Frederic Shields

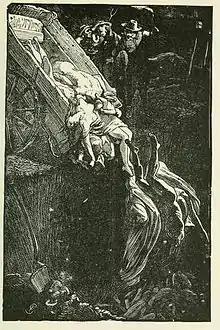
F Shields. "The Plague Cart". 1862

The Manchester Art Treasures Exhibition of 1857 made a great impression on Shields. His style became more elegant and minute. Inspired by Edward Moxon's illustrated edition of Poems by Alfred Tennyson (1857), he started to work in black-and-white as a book illustrator. His designs for Daniel Defoe's "History of the Plague" (1862) and John Bunyan's "Pilgrim's Progress" (1864) were very successful and brought him admirers, among whose were John Ruskin and Dante Gabriel Rossetti. In May 1864 Shields went to London and met Rossetti, through whom he soon came to know the whole Pre-Raphaelite circle.